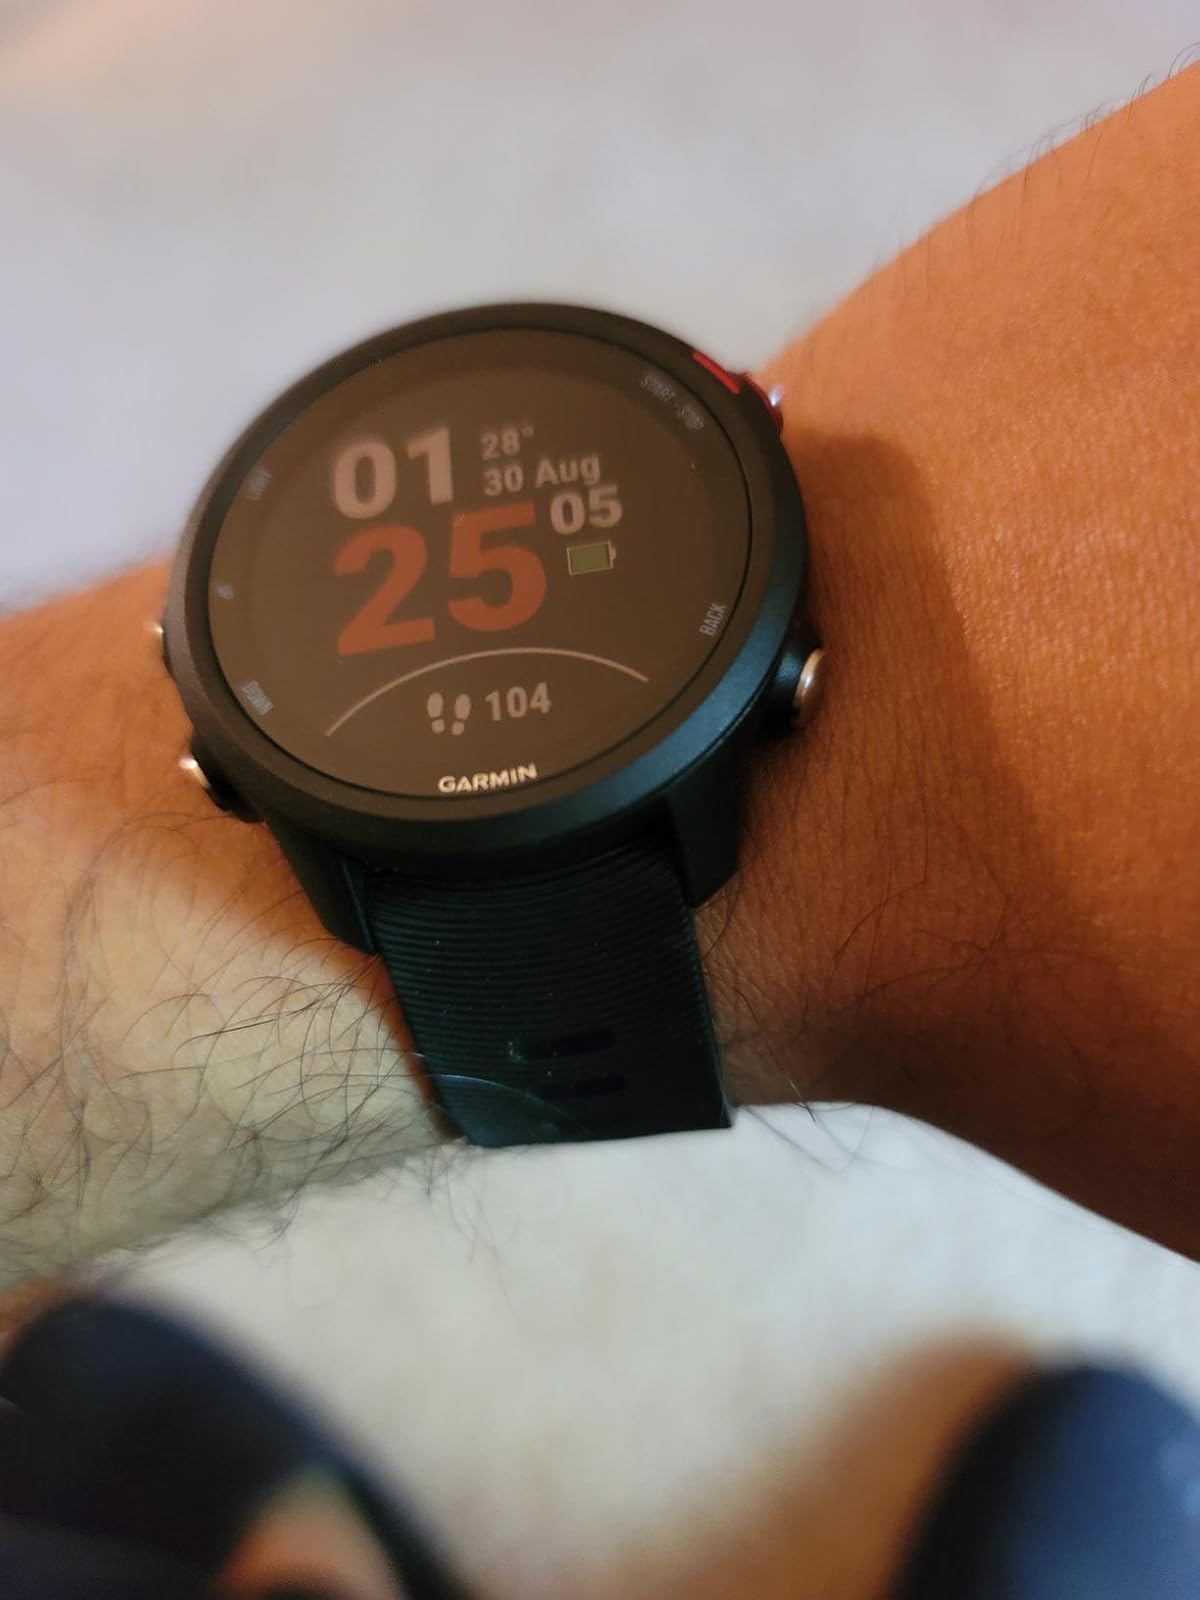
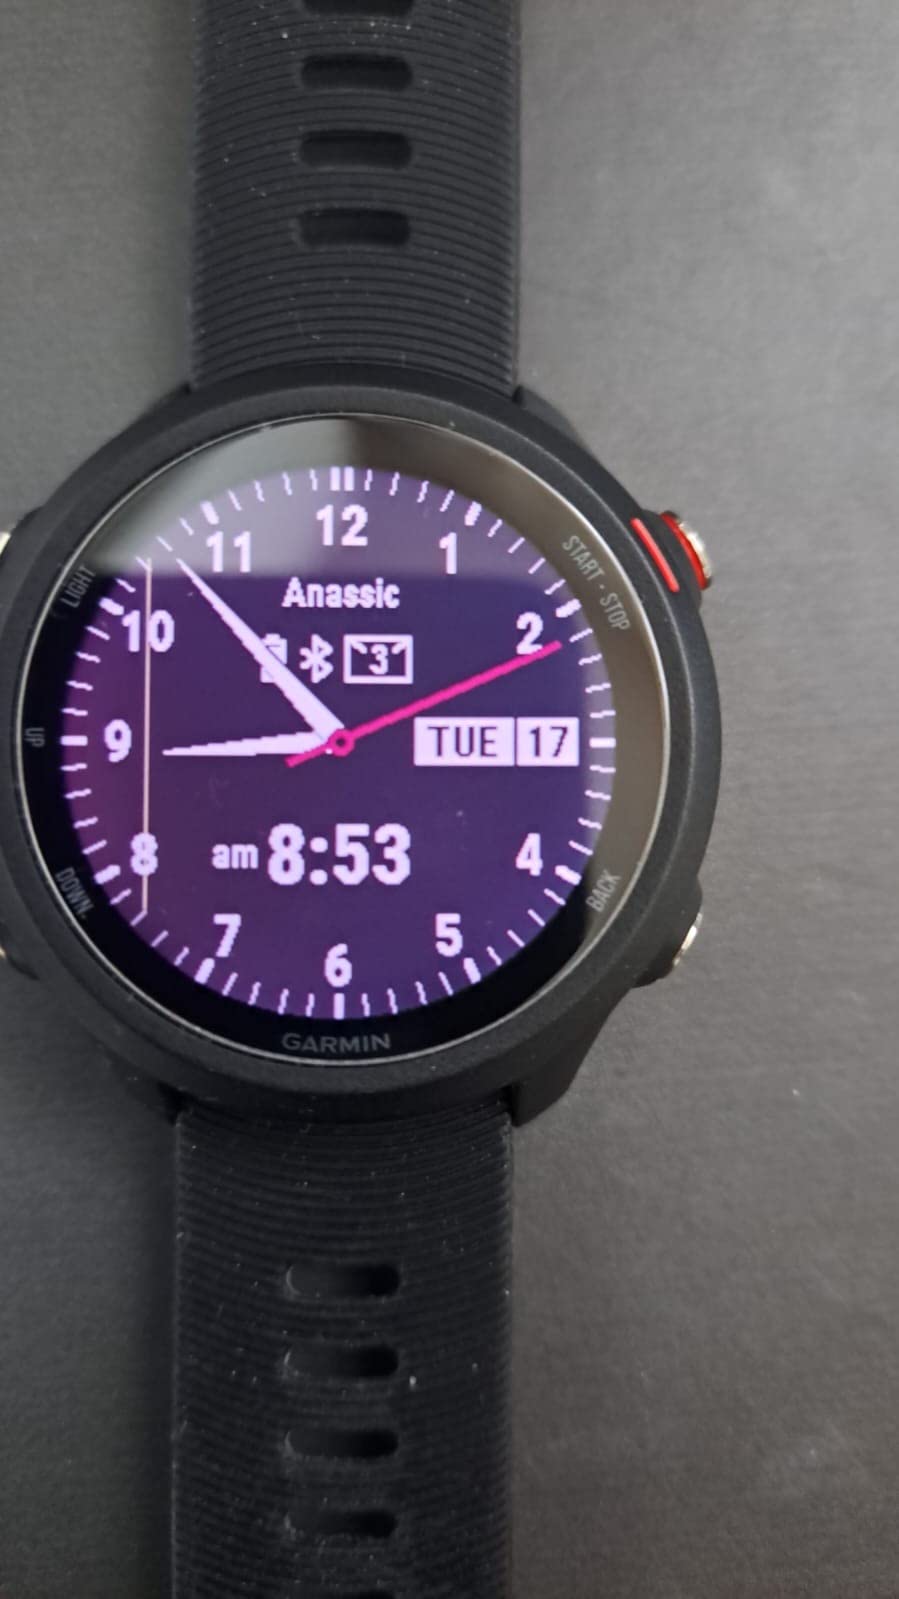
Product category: smartwatch
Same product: yes